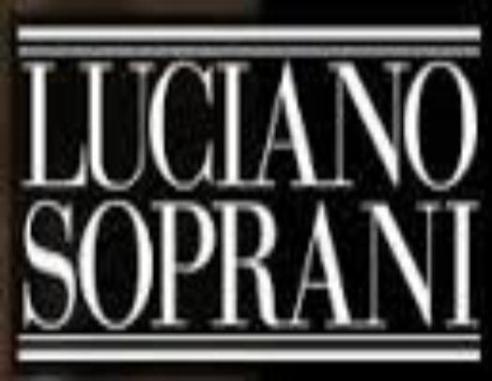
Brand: luciano soprani
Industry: Clothes